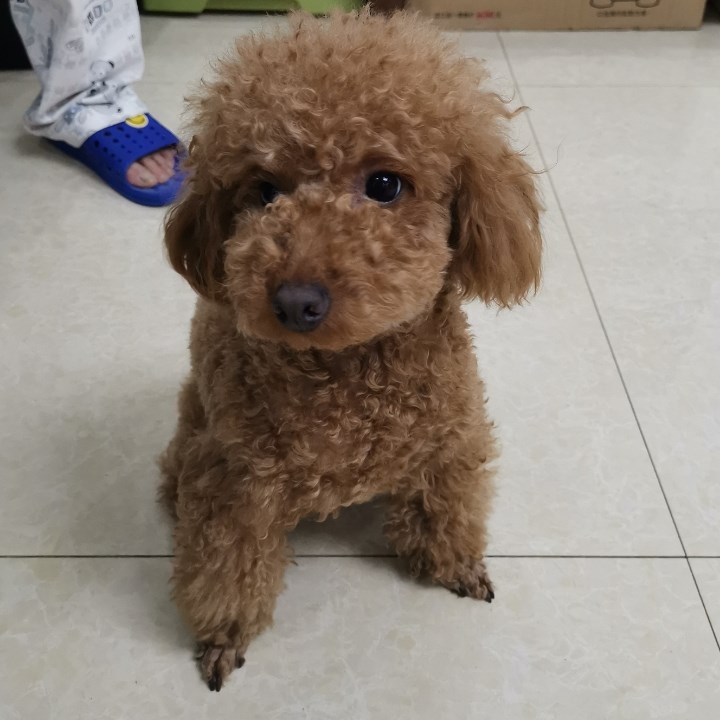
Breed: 7449-n000128-teddy